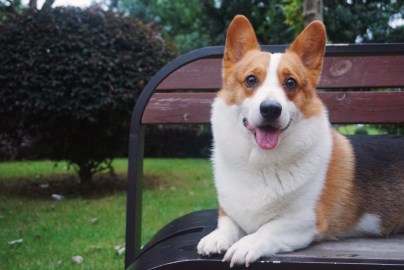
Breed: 2909-n000116-Cardigan